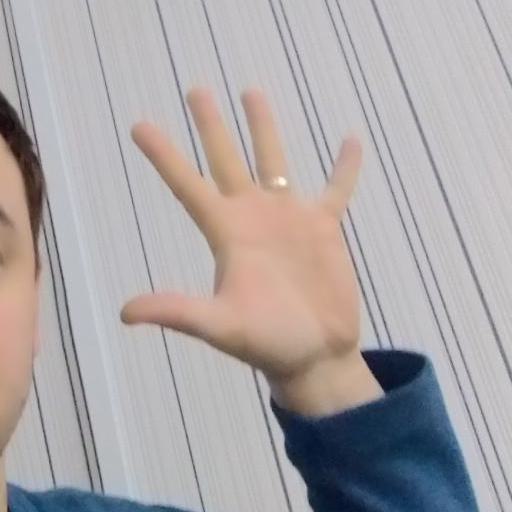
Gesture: palm